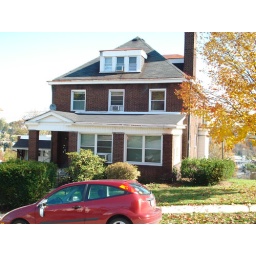
My apartmnet building in Greensburg, up on the hill by the Westmoreland Museum of Art